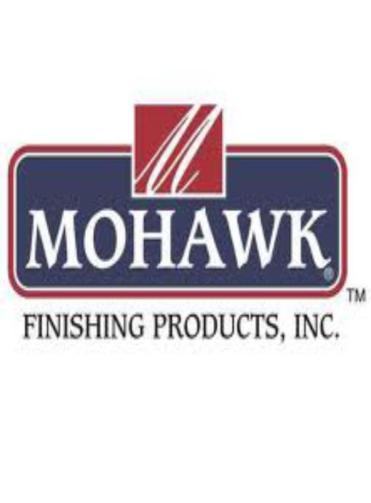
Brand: mohawk-1
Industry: Leisure